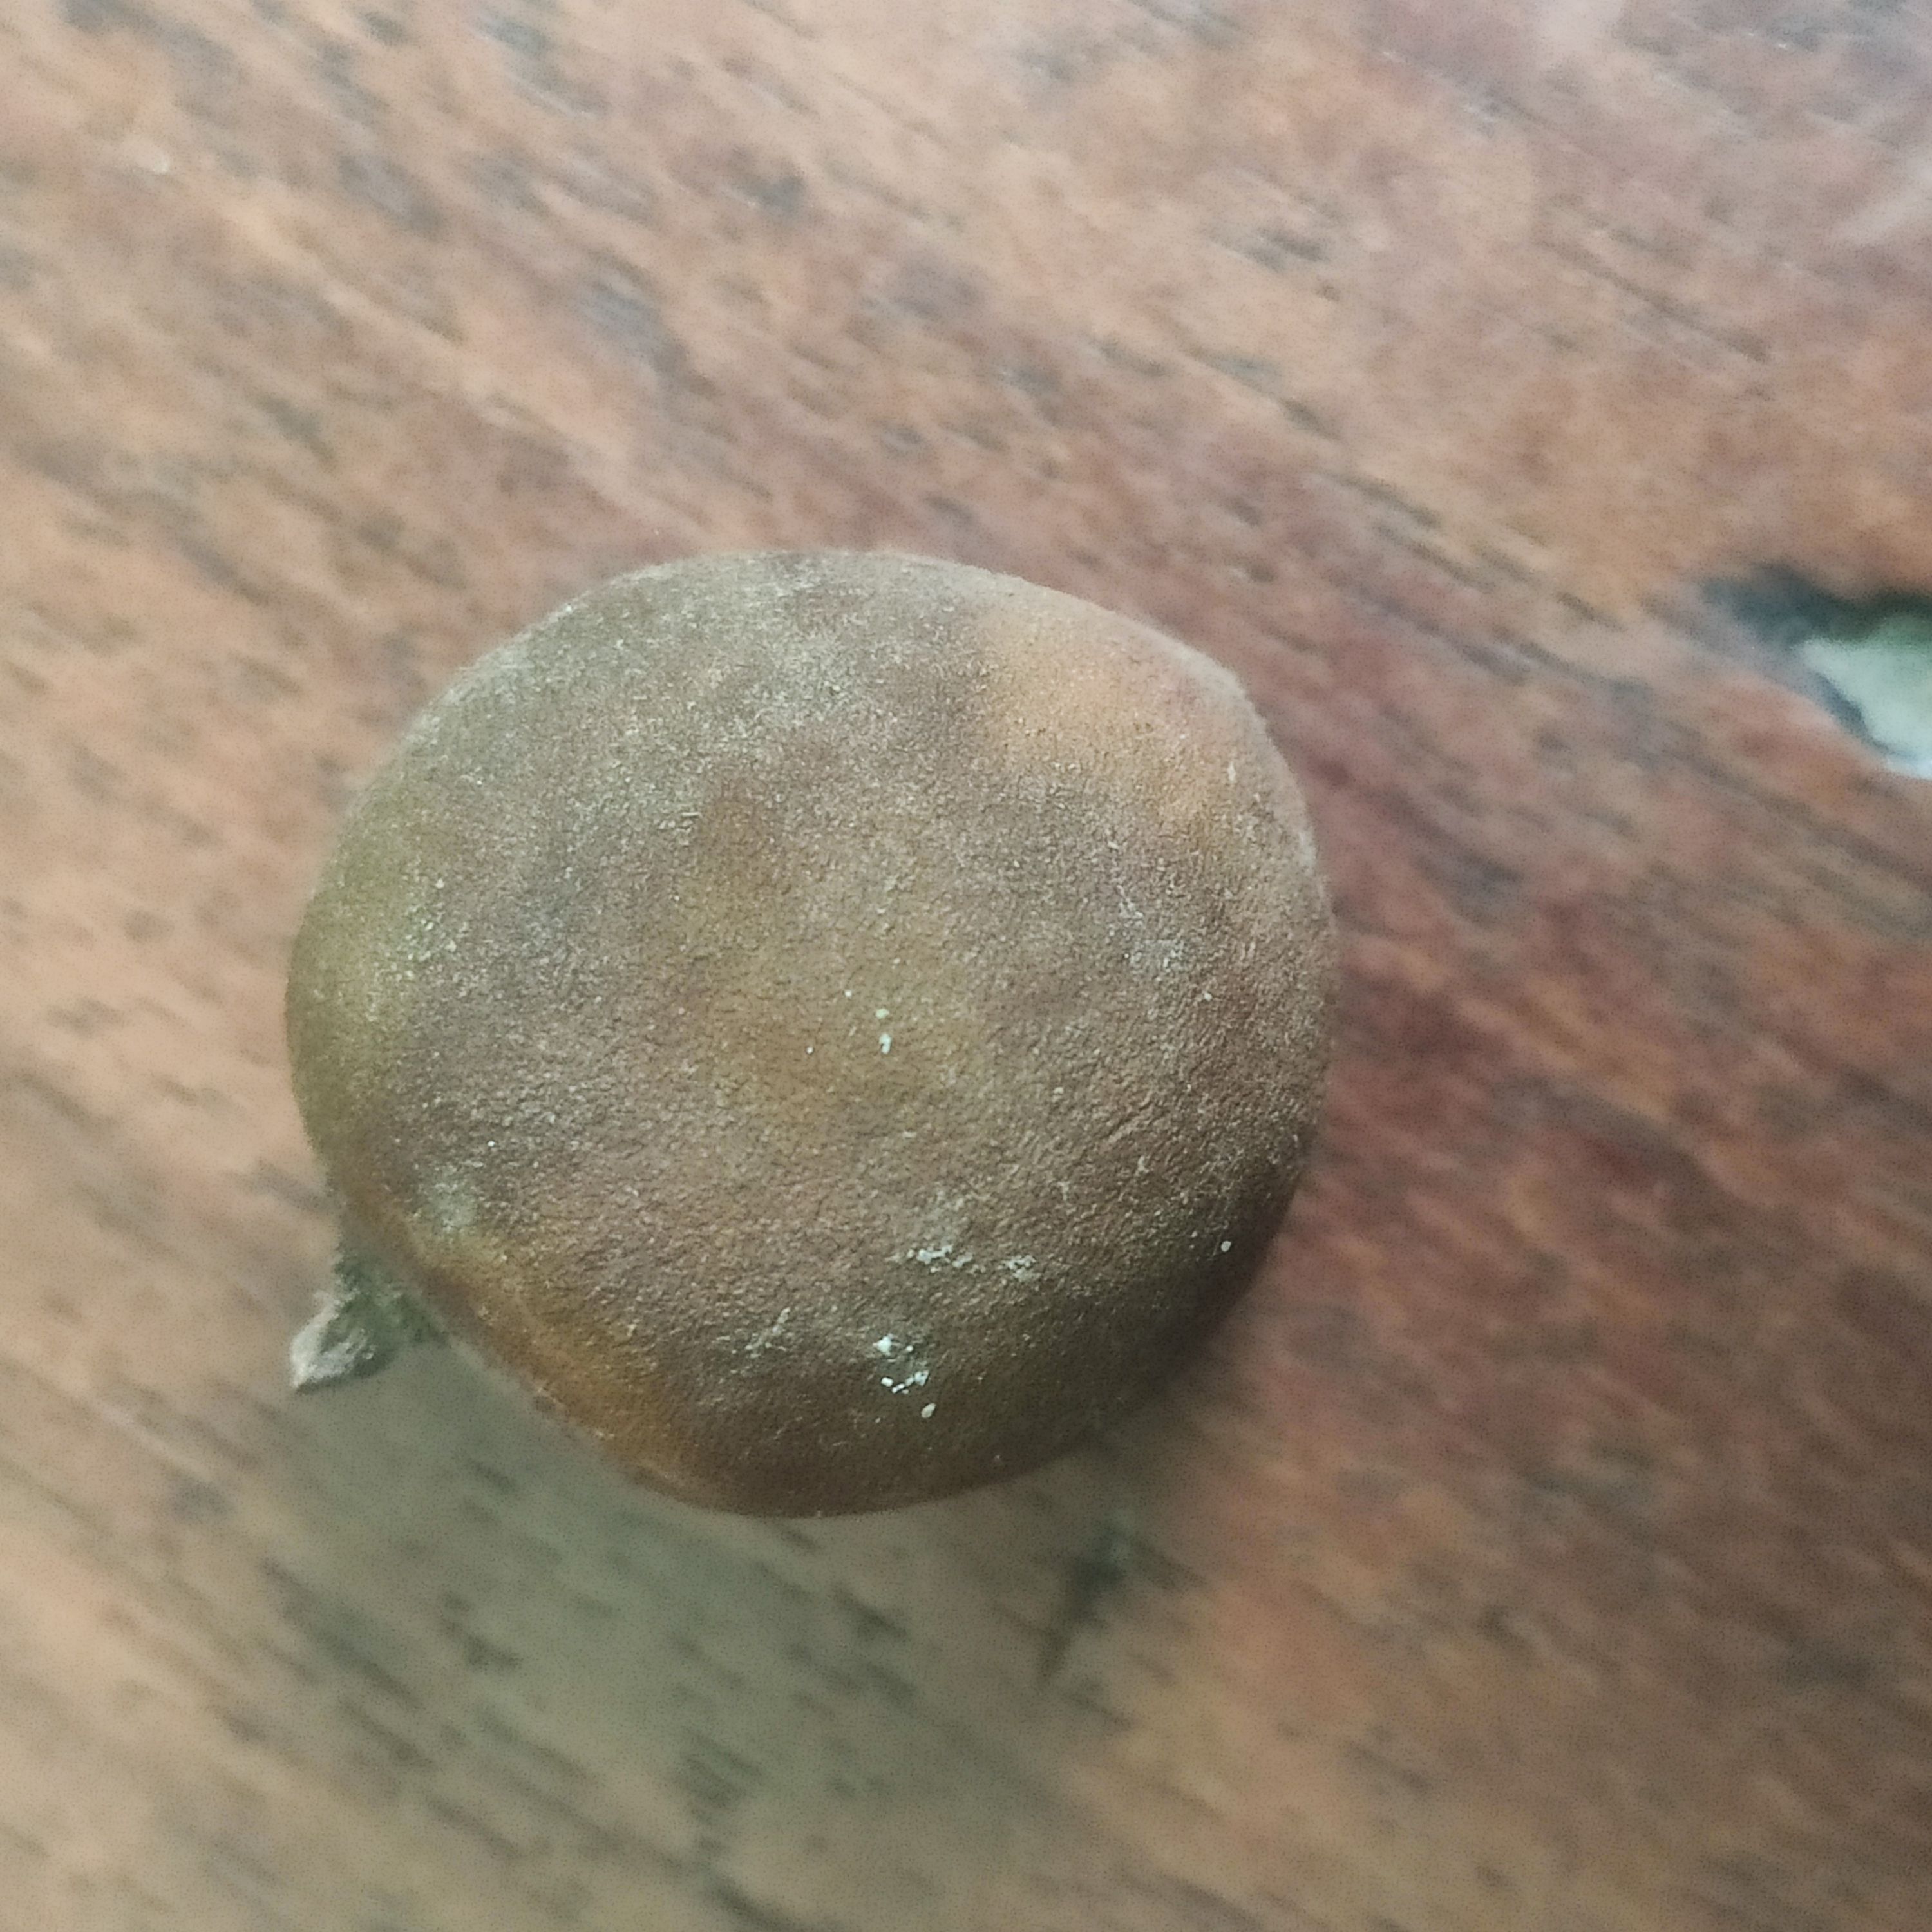
Fruit: burmese-grape
Grade: 3rd-grade